Southern Patagonian Ice Field

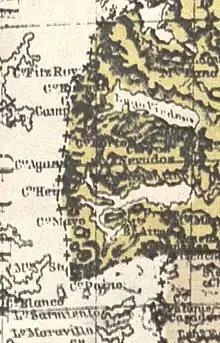
Argentine map of 1912 showing historical boundary markers agreed upon by the Argentine and Chilean experts, Fitz Roy, Huemul, Campana, Agassiz, Heim, Mayo and Stokes.

The boundary between Argentina and Chile in the area was established by the 1881 treaty and delimited in 1898 by the experts of both countries working in the demarcation of the border, and which differences led to the 1902 award, in which they agreed they did not have differences on the part of the border between Fitz Roy and Stokes. The award is established "to perpetuity" by both countries under British tutelage. The map published by the British Crown, as part of the documentation of the 1902 award, illustrates a clear demarcation line (from the Fitz Roy to the Stokes) to the east of the Southern Patagonian Ice Fields, leaving most of the territory in question in the Chilean side.